Drums of the Desert (1940 film)

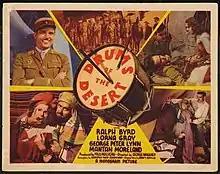
Theatrical release poster

Drums of the Desert is a 1940 American romantic adventure film directed by George Waggner and written by Dorothy Davenport and George Waggner. The film stars Ralph Byrd, Lorna Gray, Mantan Moreland, George Lynn, Willy Castello and Jean Del Val. The film was released on October 7, 1940, by Monogram Pictures.